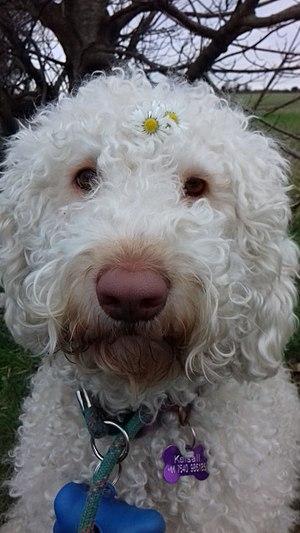
Le labradoodle, également connu sous le nom de labrapoodle, est un chien issu du croisement du Labrador Retriever et du Caniche. Le terme est apparu en 1955, mais n'a été popularisé qu'en 1988, lorsque les chiens issus de ce croisement ont commencé à être utilisés comme chien guide hypoallergénique.